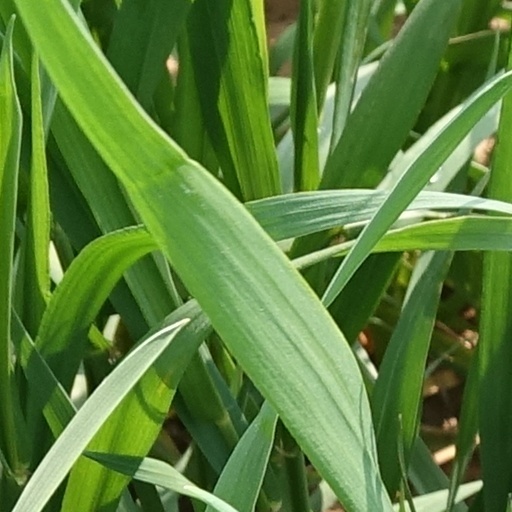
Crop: wheat